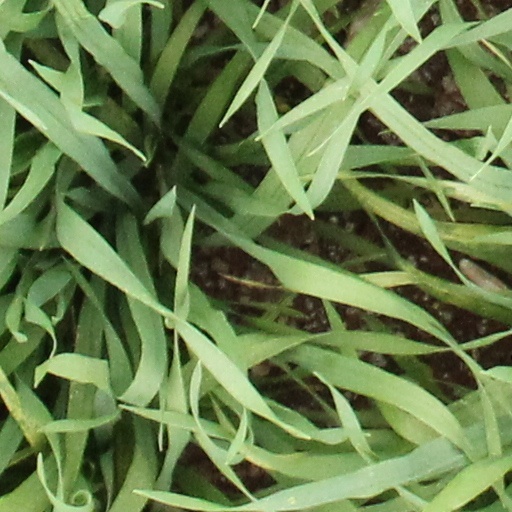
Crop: wheat